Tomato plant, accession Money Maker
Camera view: vertical (180 deg); turntable rotation: 300 degrees
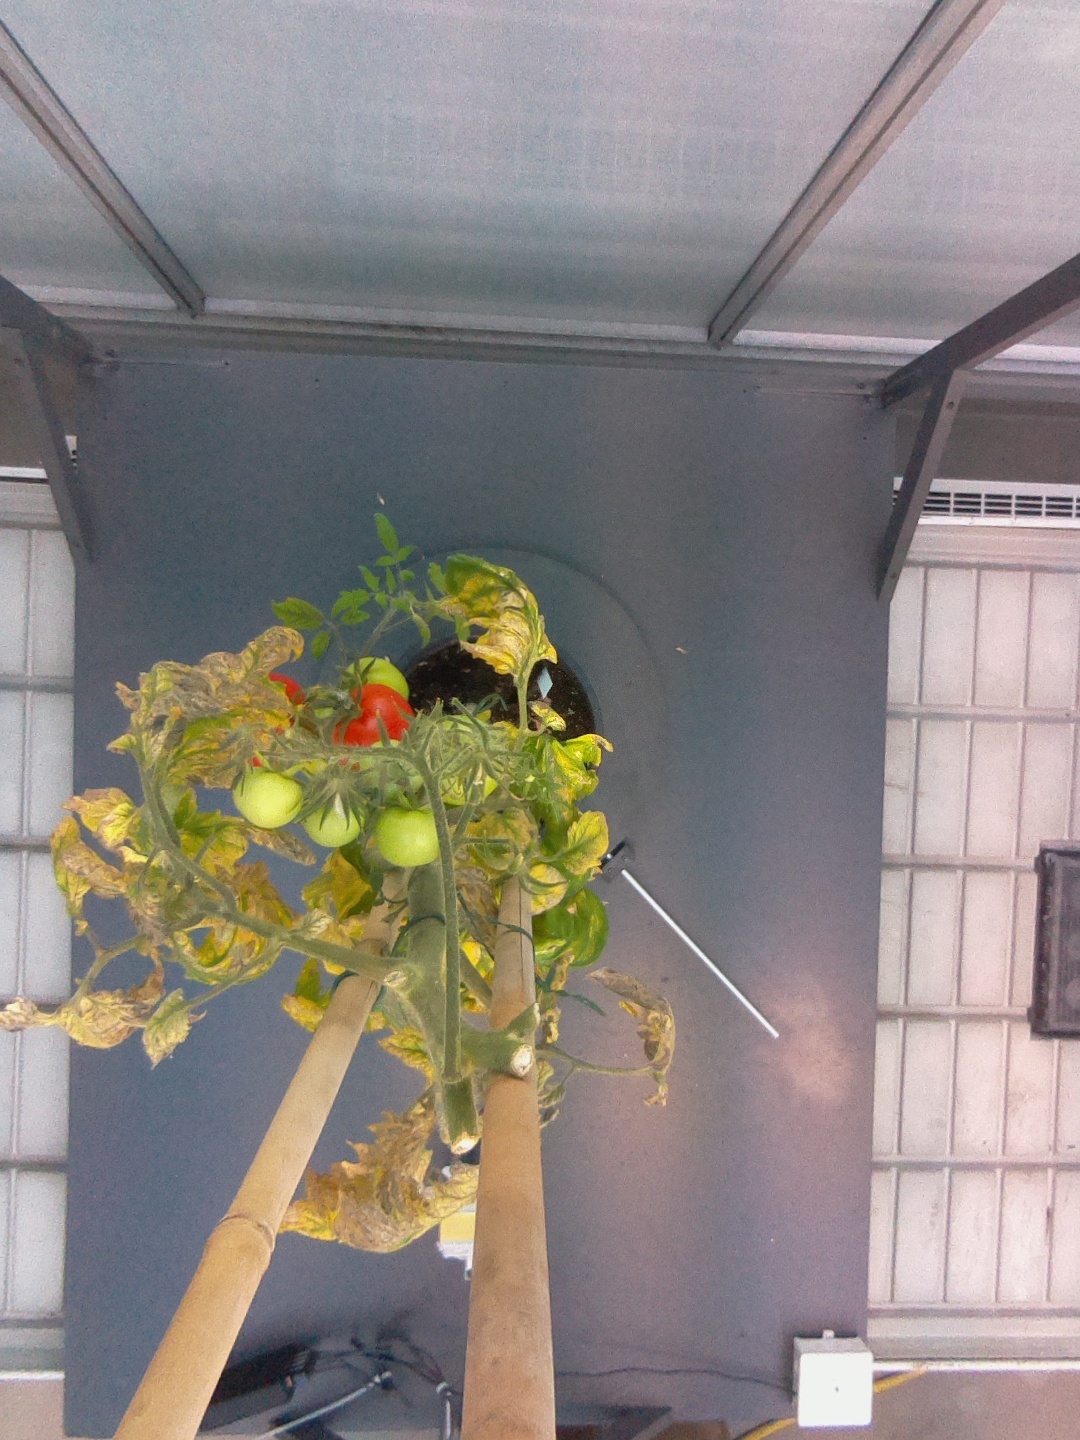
BBCH growth stage 82: 20%-30% of fruits show typical fully ripe color